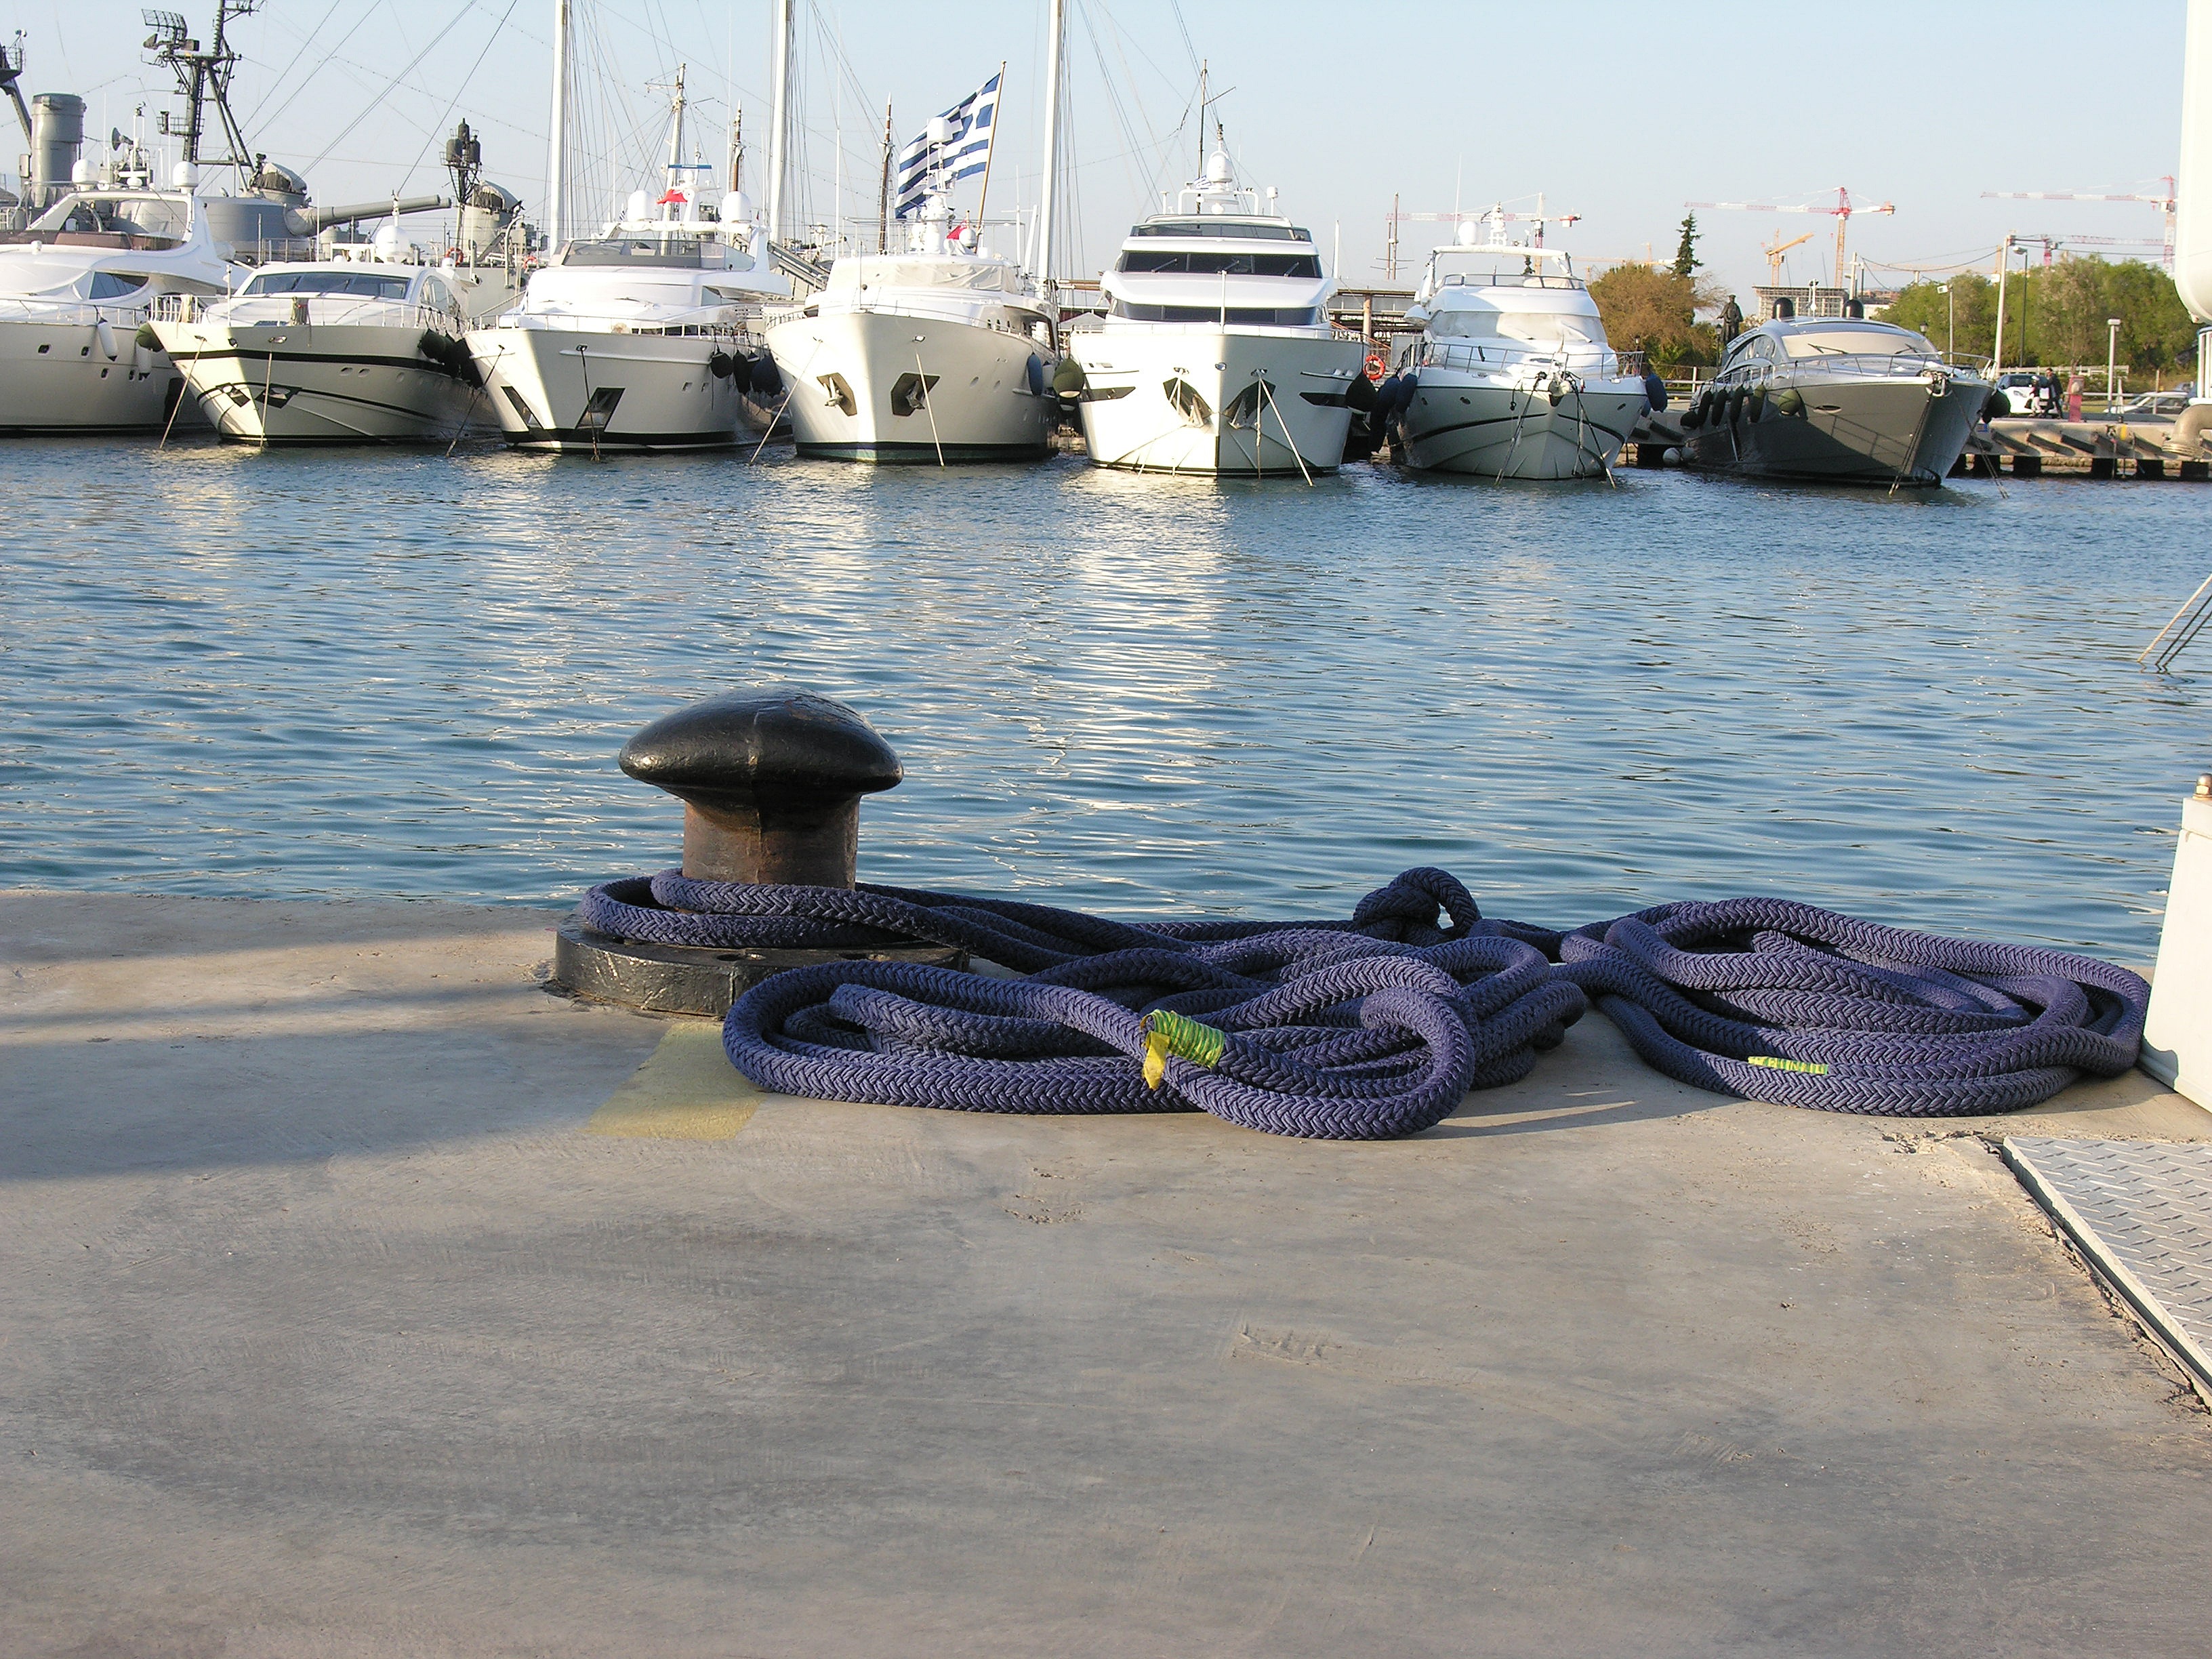
sea, dock, boat, vacation, vehicle, yacht, marina, sail, moorings, yachting